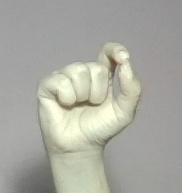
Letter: fa